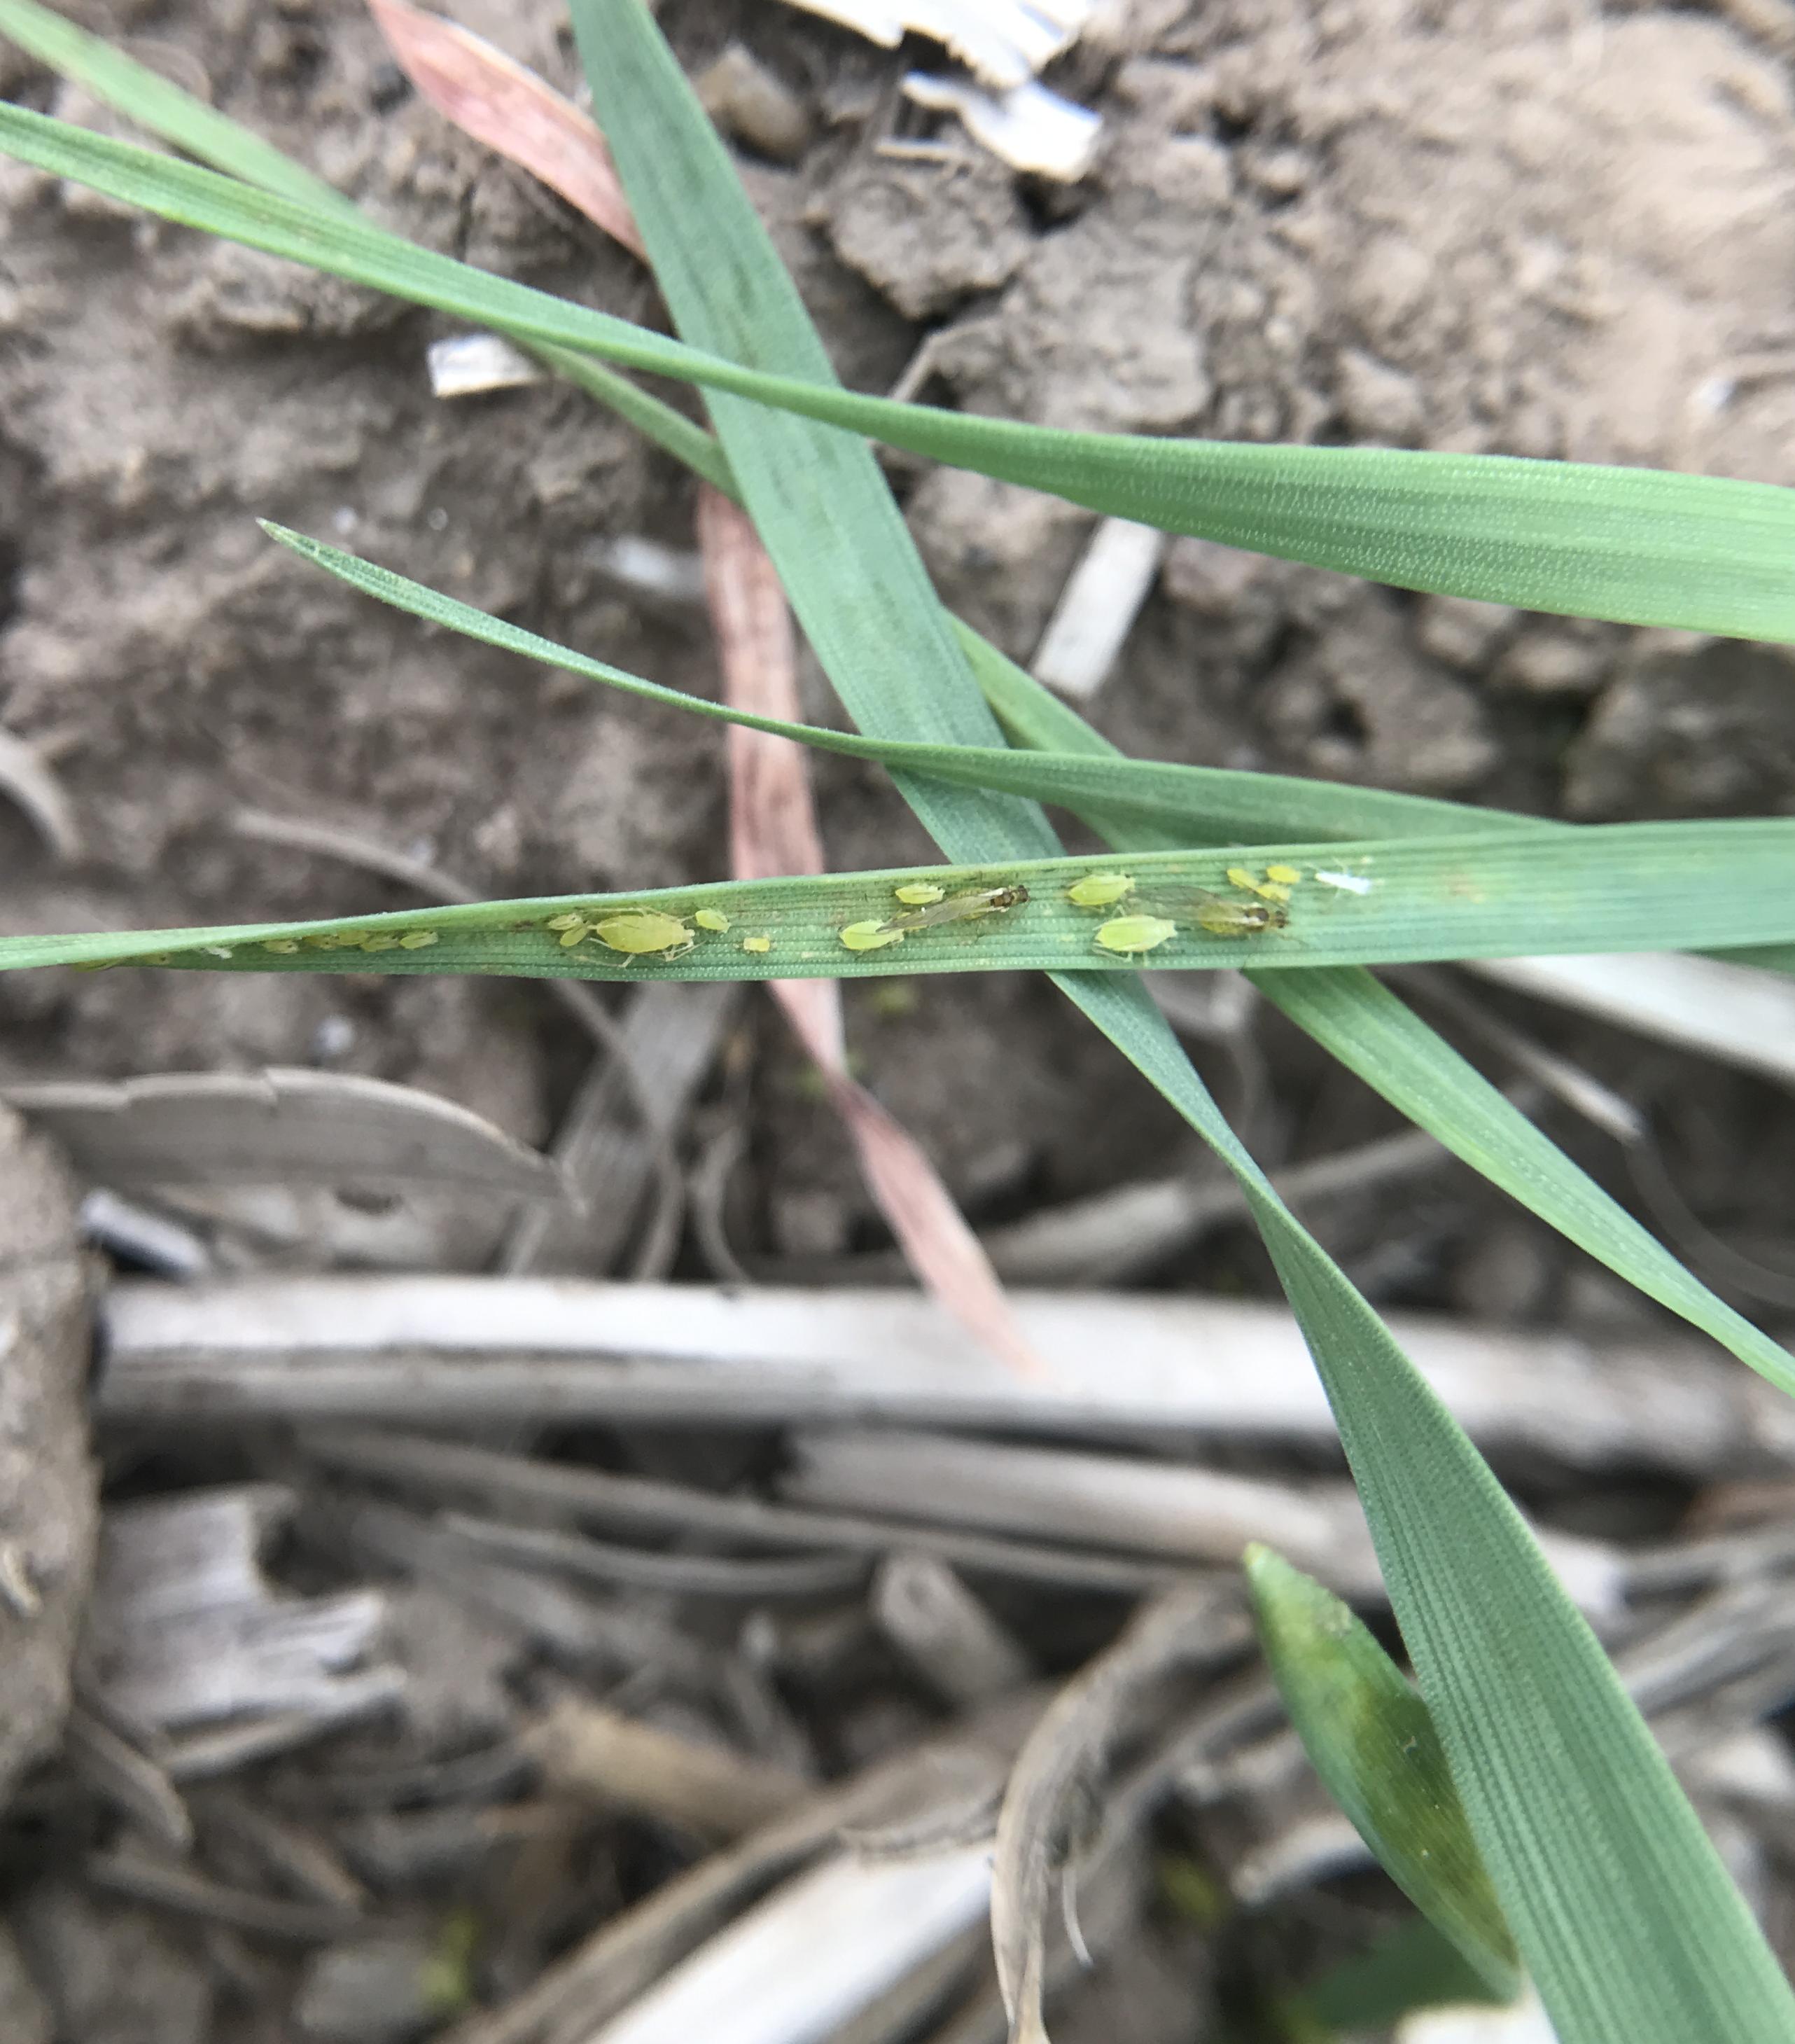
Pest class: cereal_grass_aphid